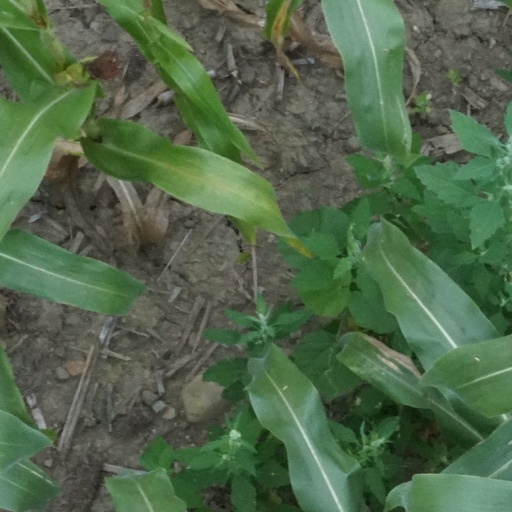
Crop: maize; corn